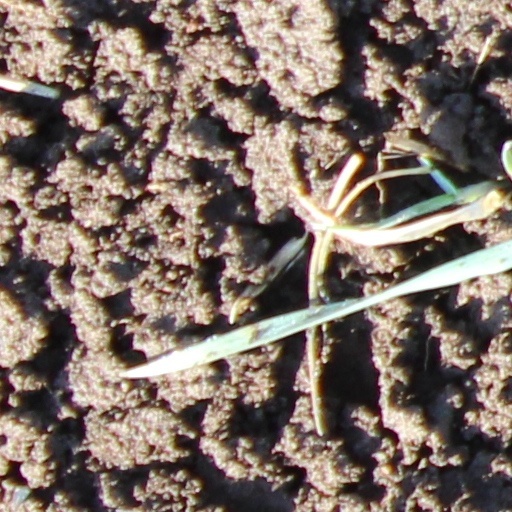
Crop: wheat